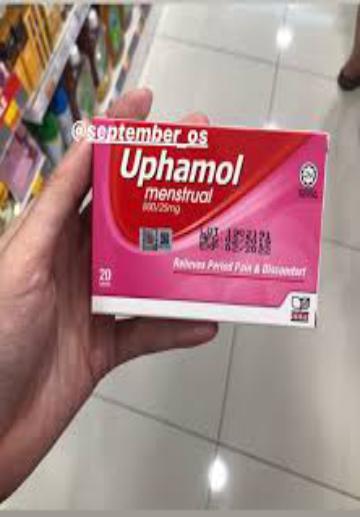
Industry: Medical